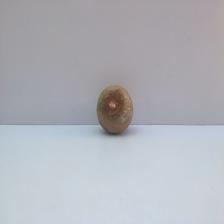
Size: Spoiled